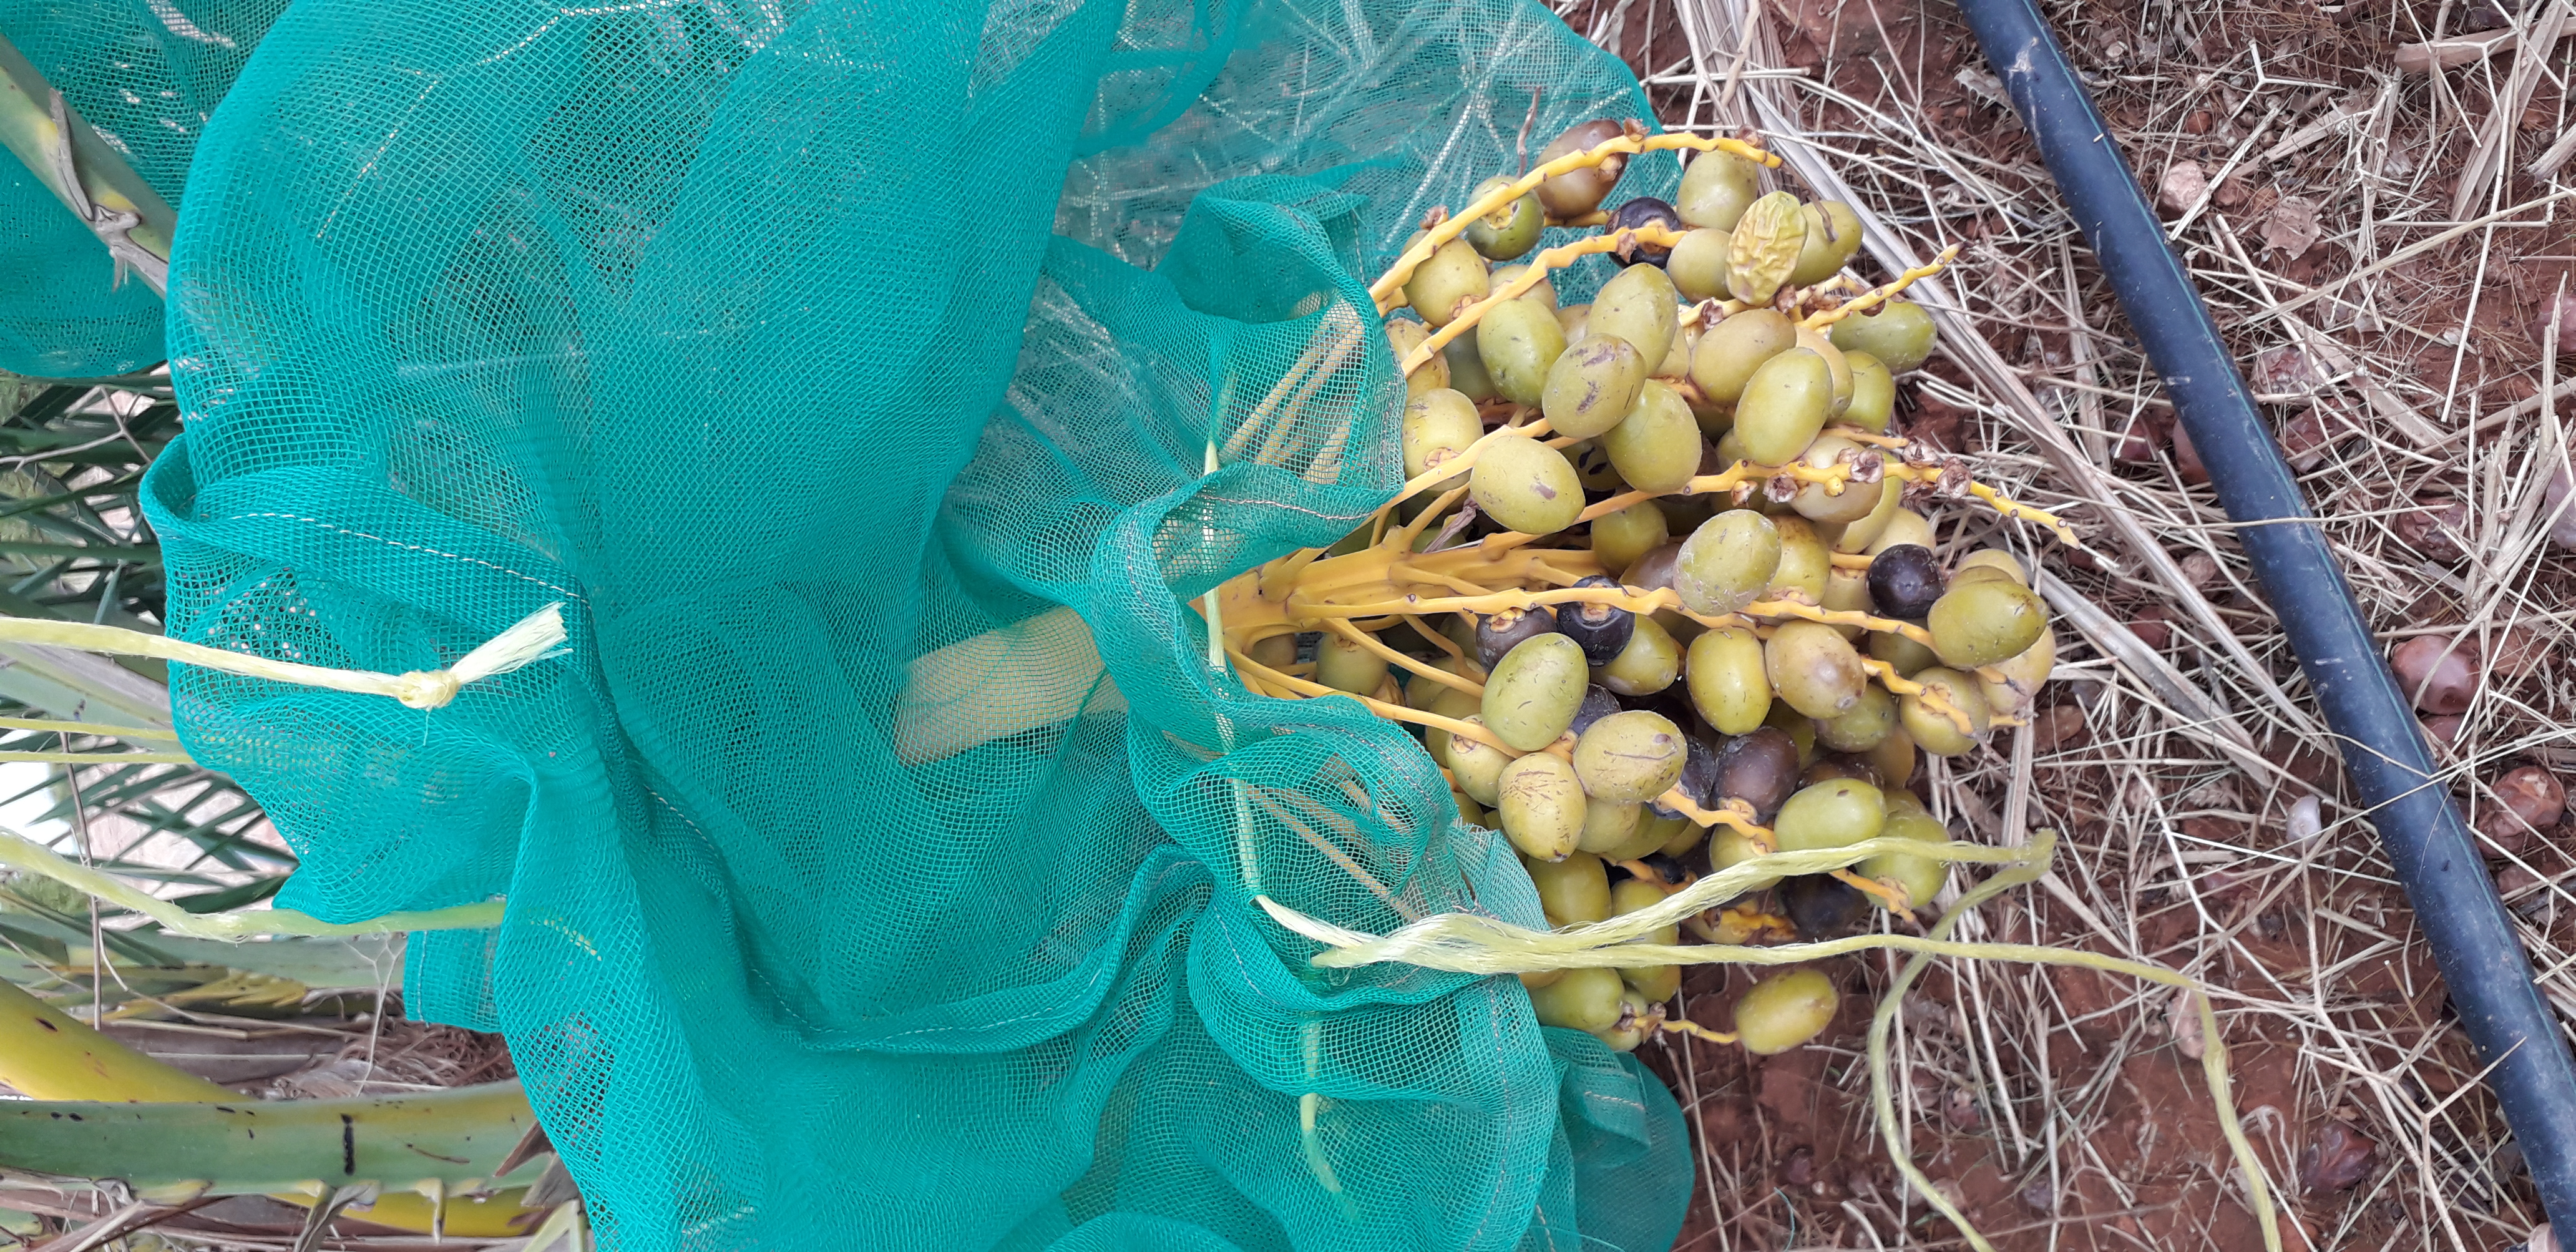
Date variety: kholt